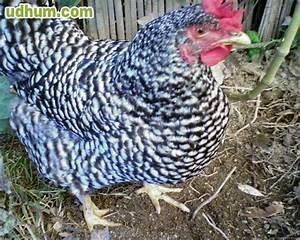
chicken